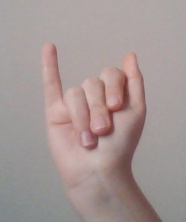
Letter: meem